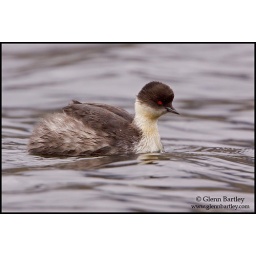
Silvery Grebe (Podiceps occipitalis) swimming in a lake in the highlands of Ecuador.